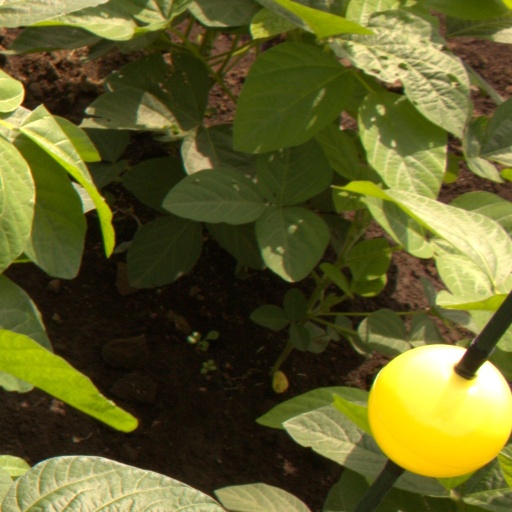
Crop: soybean